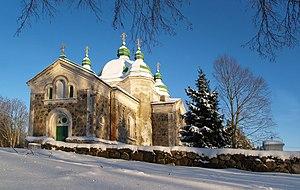
Cet article donne une liste d'églises en Estonie.
La commune de Tõstamaa est une municipalité rurale estonienne de la région de Pärnu qui s’étend sur 261 km². Sa population est de 1 381 habitants.